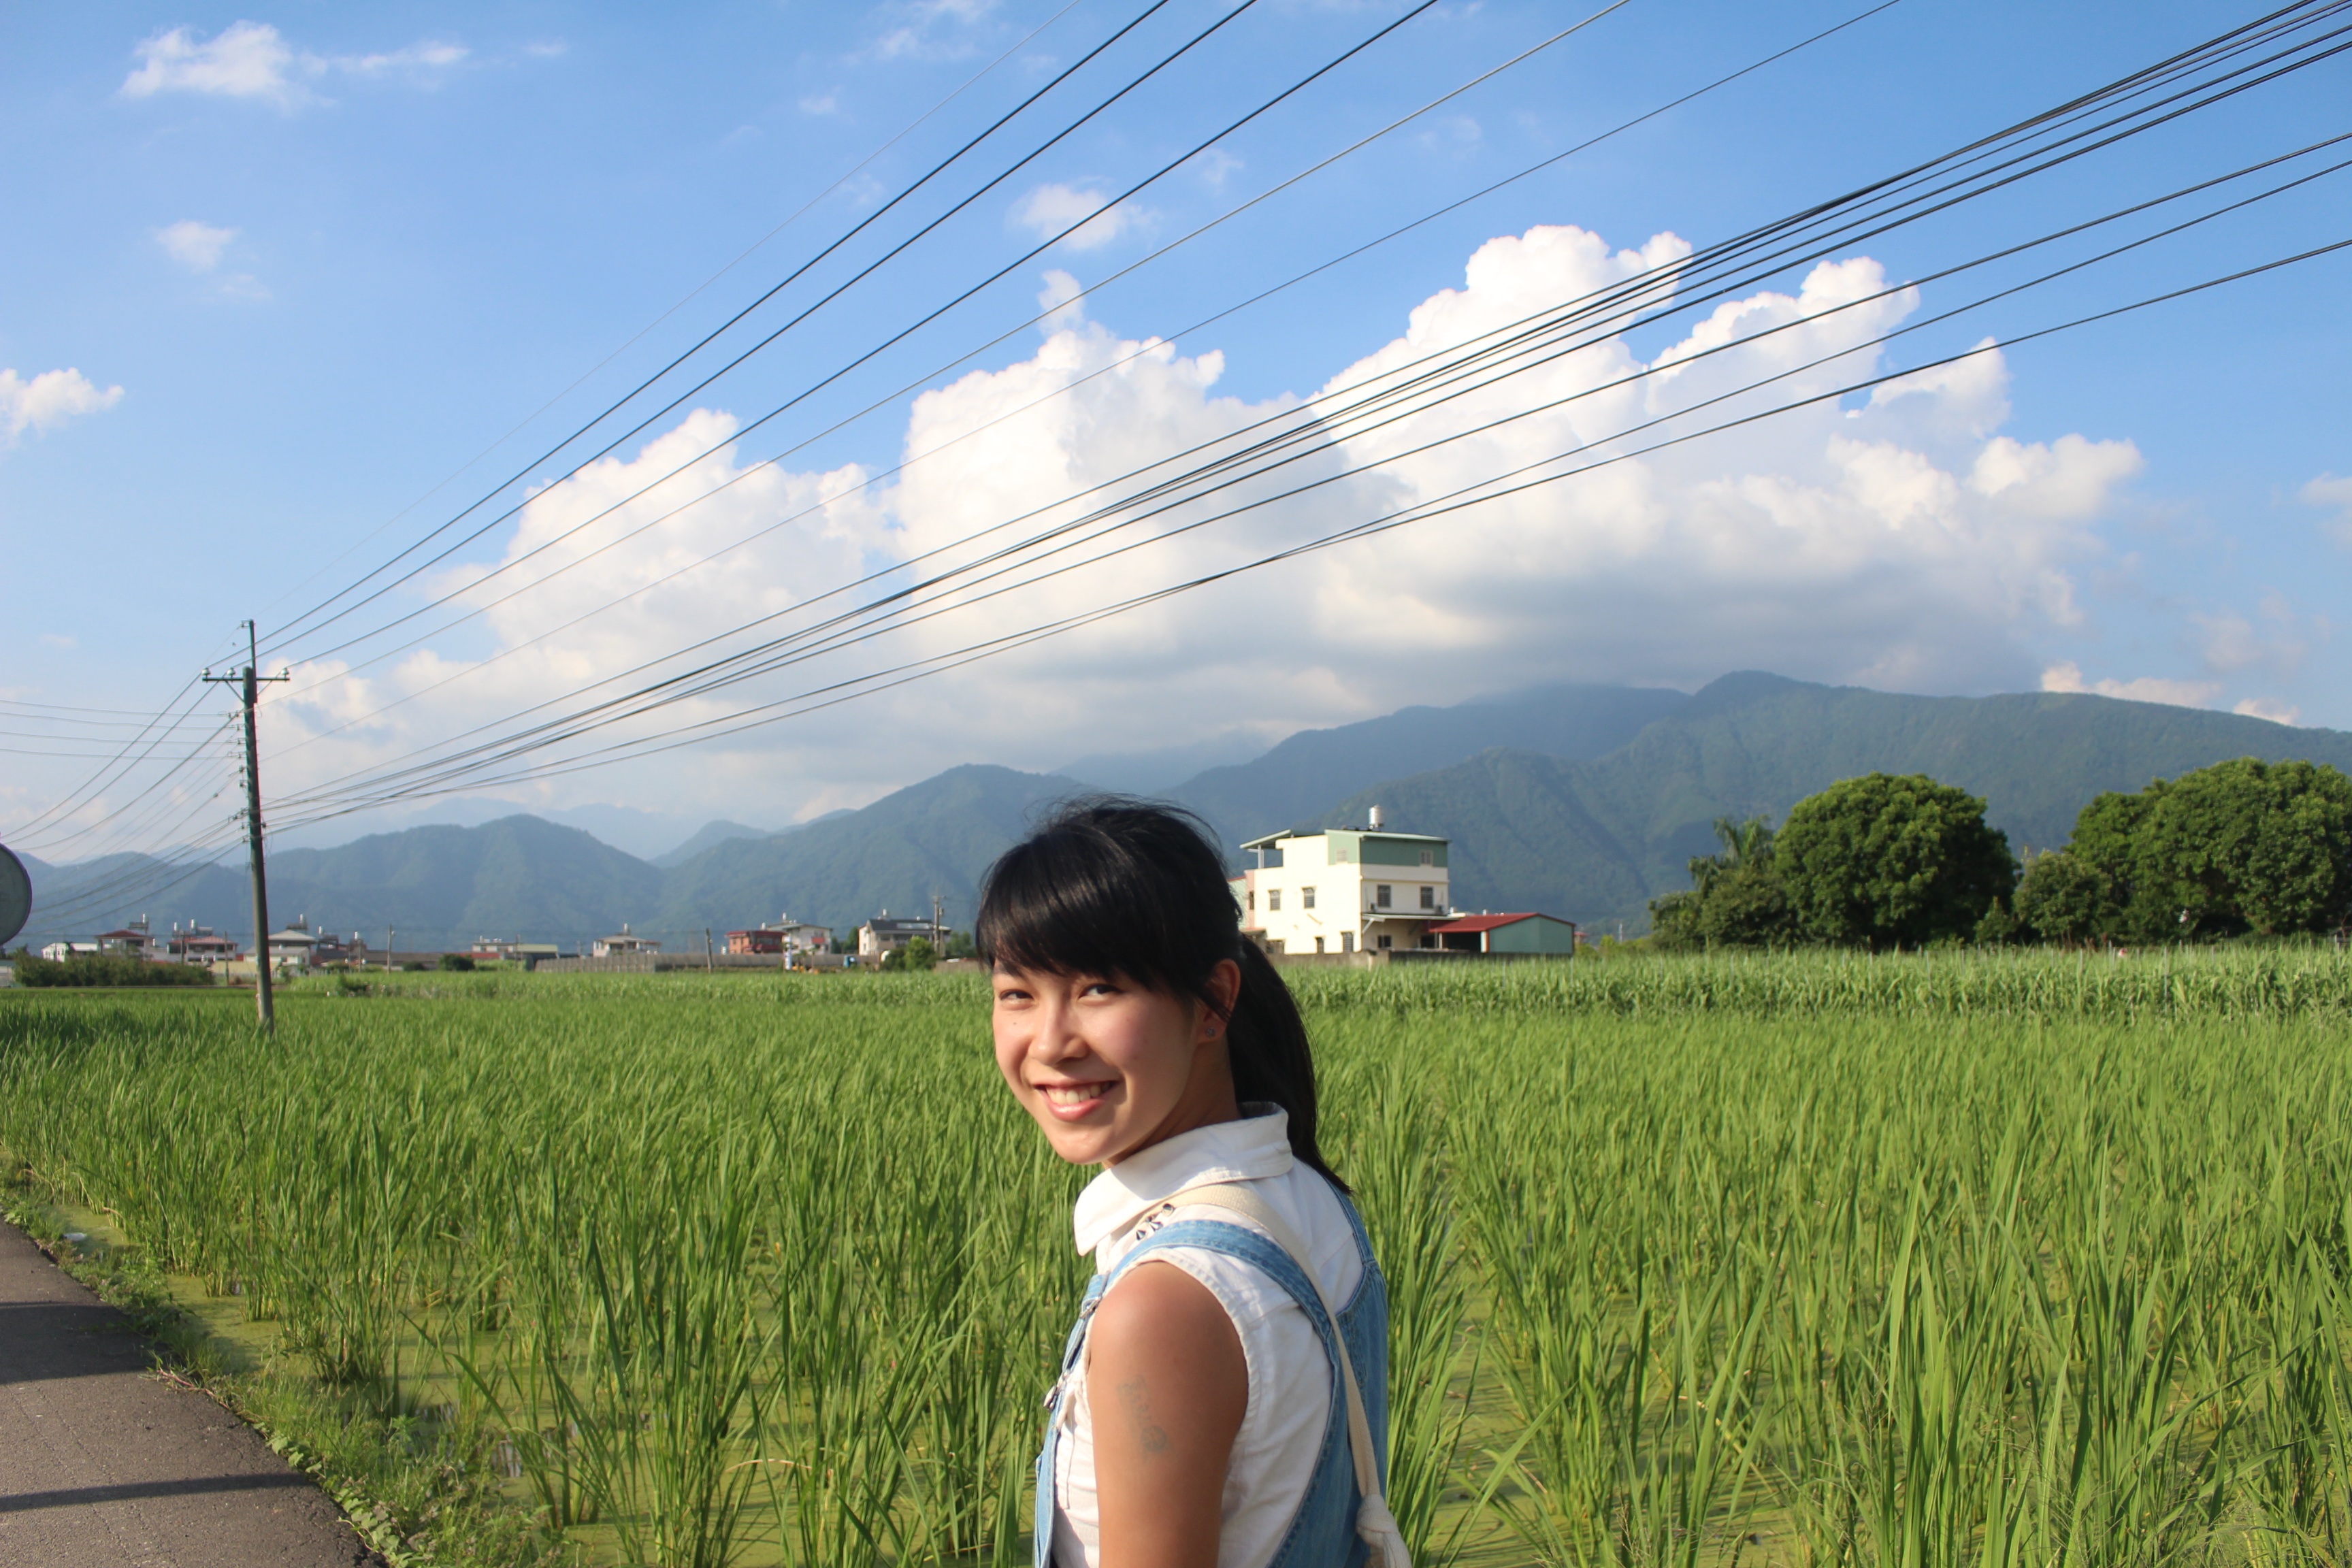
grass, sky, field, farm, meadow, flower, crop, agriculture, rural area, paddy field, grass family